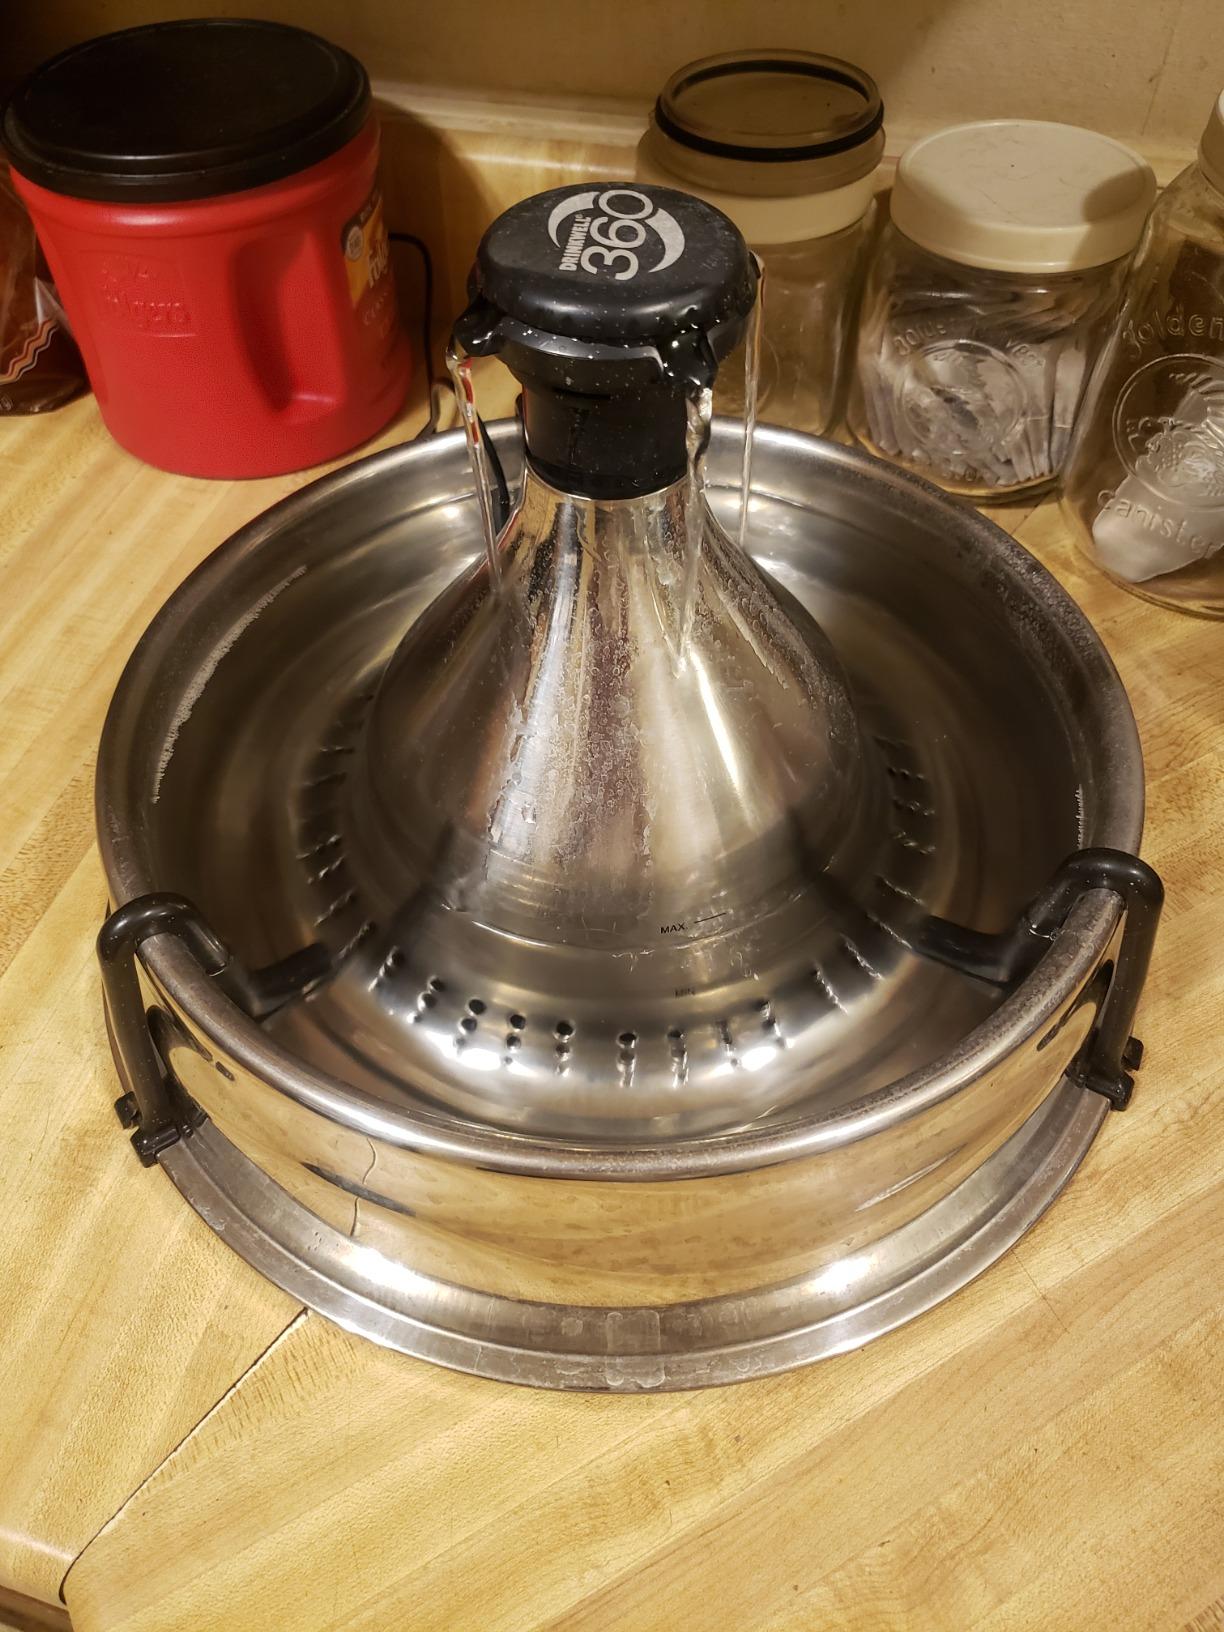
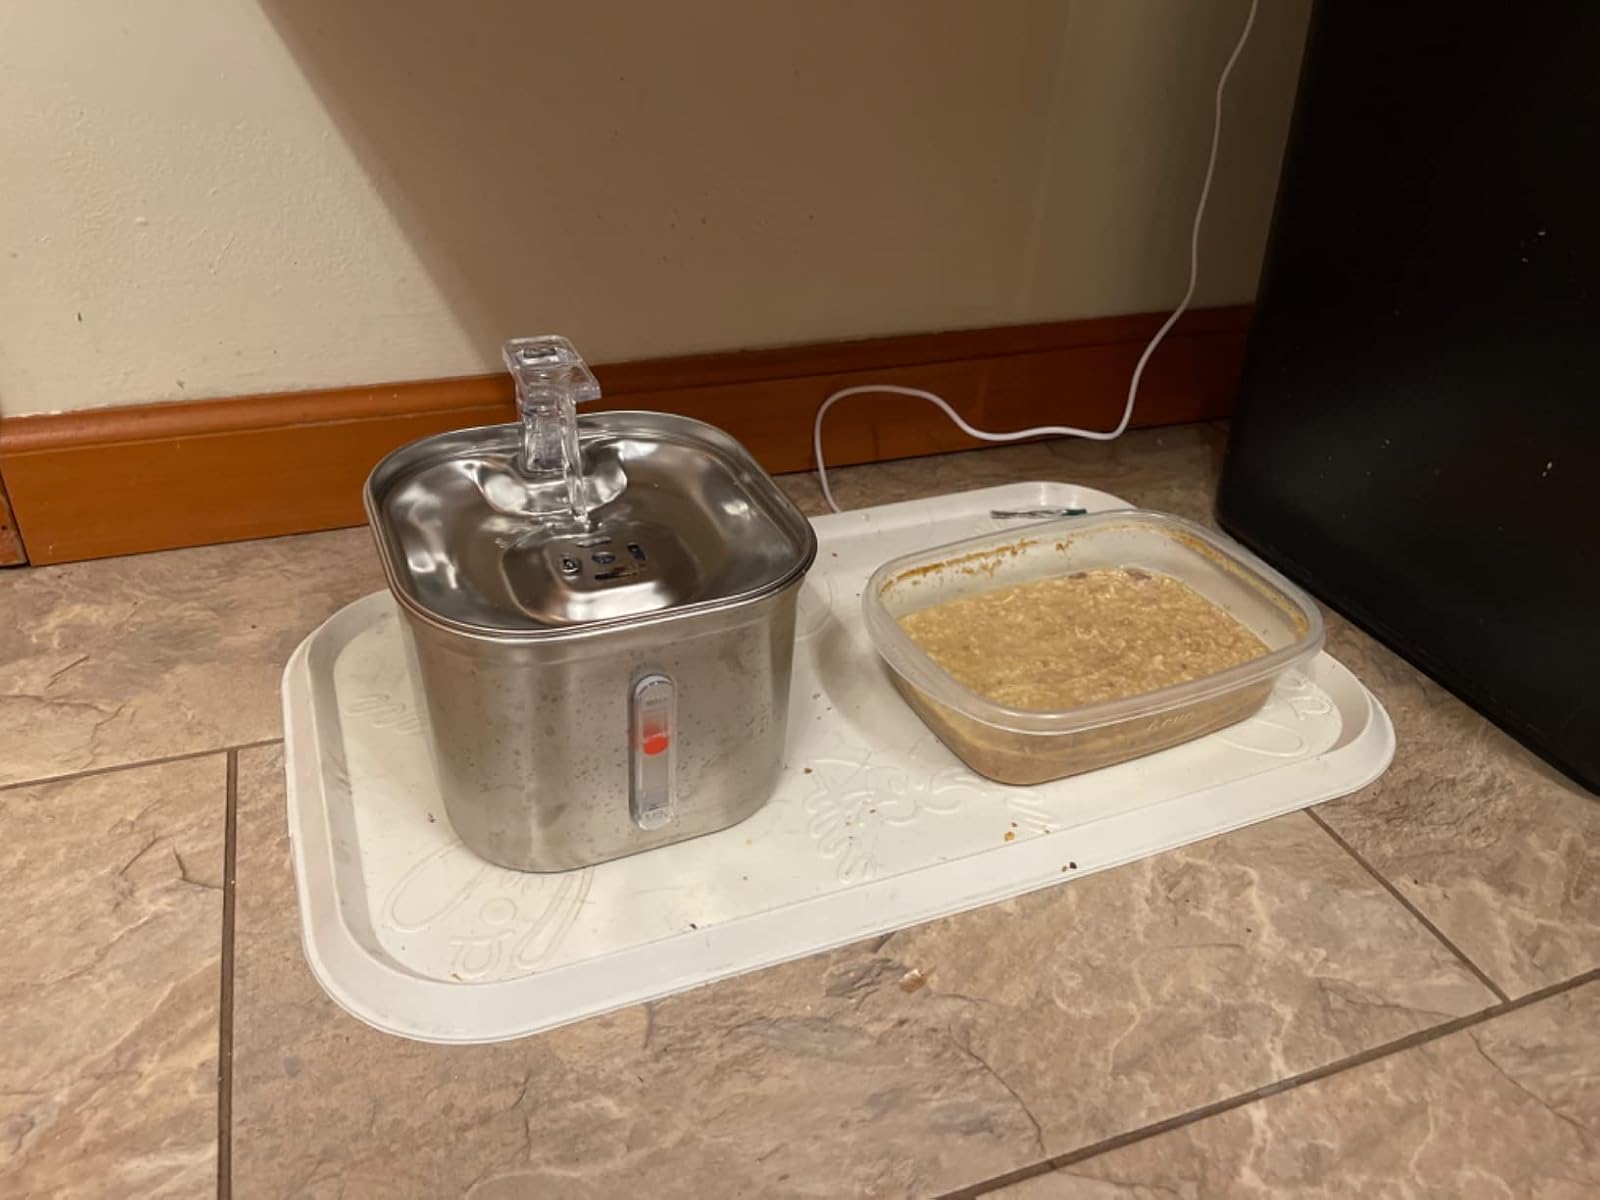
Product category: items_bowl
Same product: no